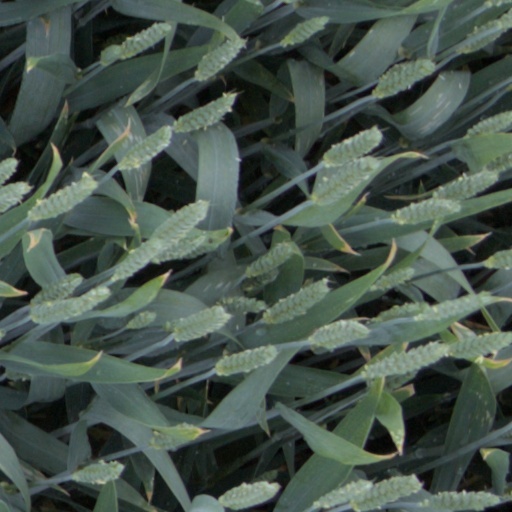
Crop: wheat